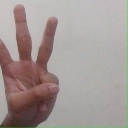
अक्षर: व